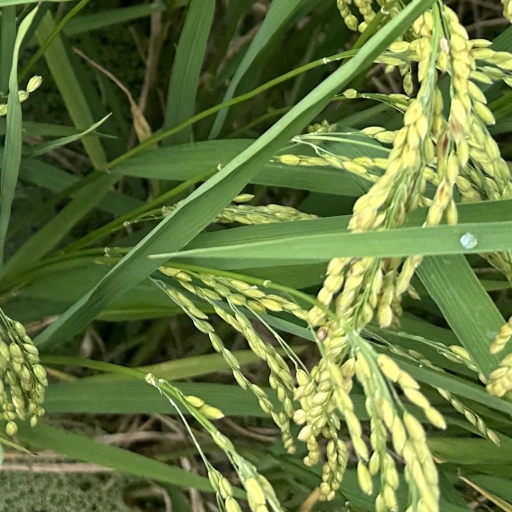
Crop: rice